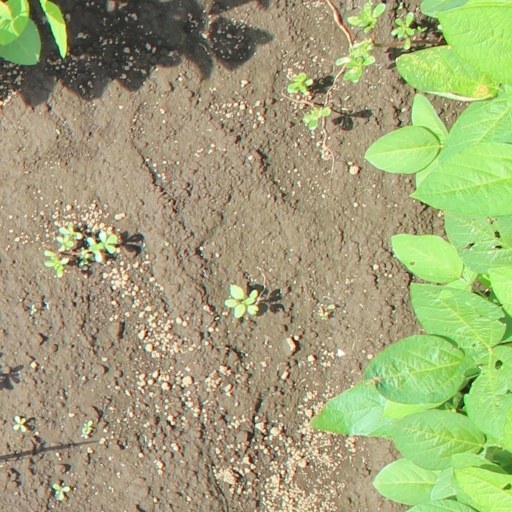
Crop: soybean